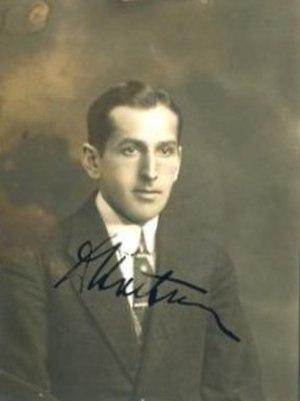
Dr. Karel Hartmann était un joueur de hockey sur glace professionnel tchécoslovaque. Il est médaillé olympique en 1920, en terminant à la 3ᵉ place avec son pays.